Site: brandenburg
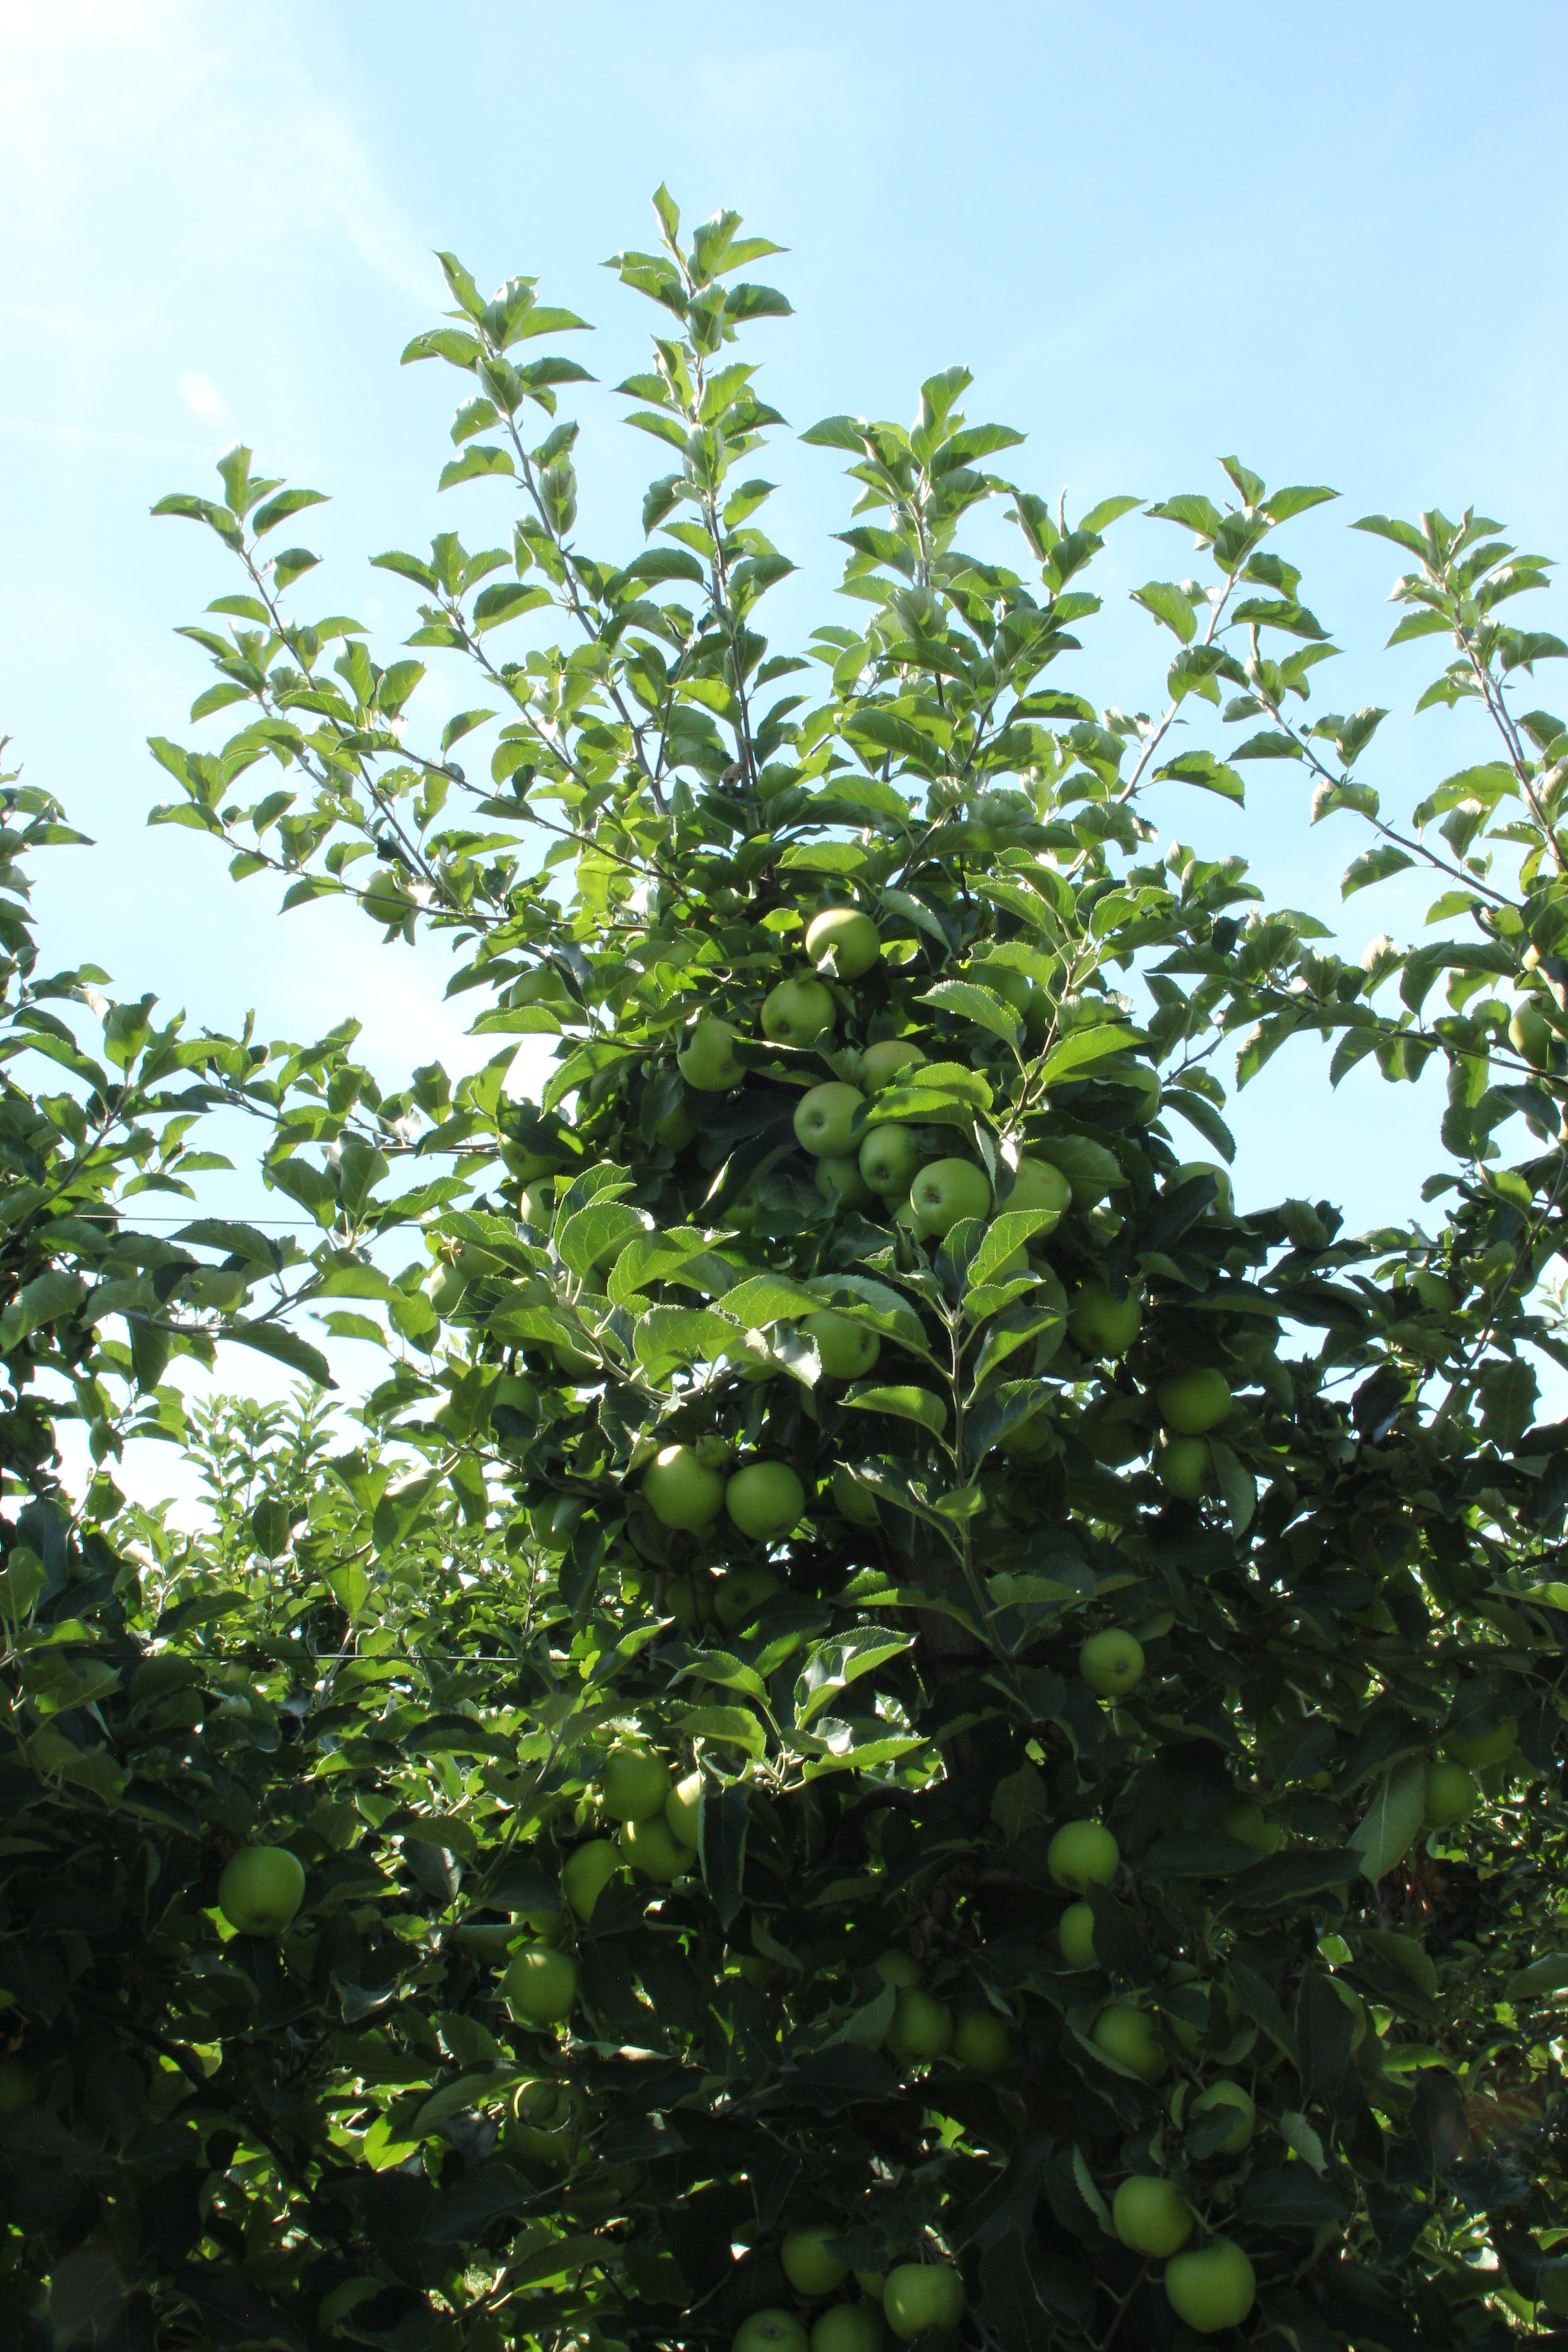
Growth stage (BBCH 77): Development of fruit